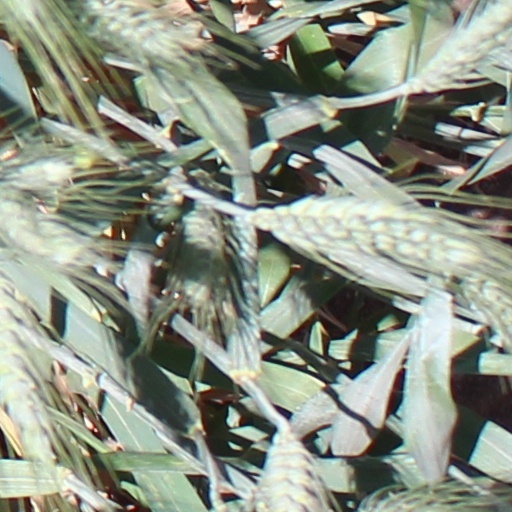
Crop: wheat